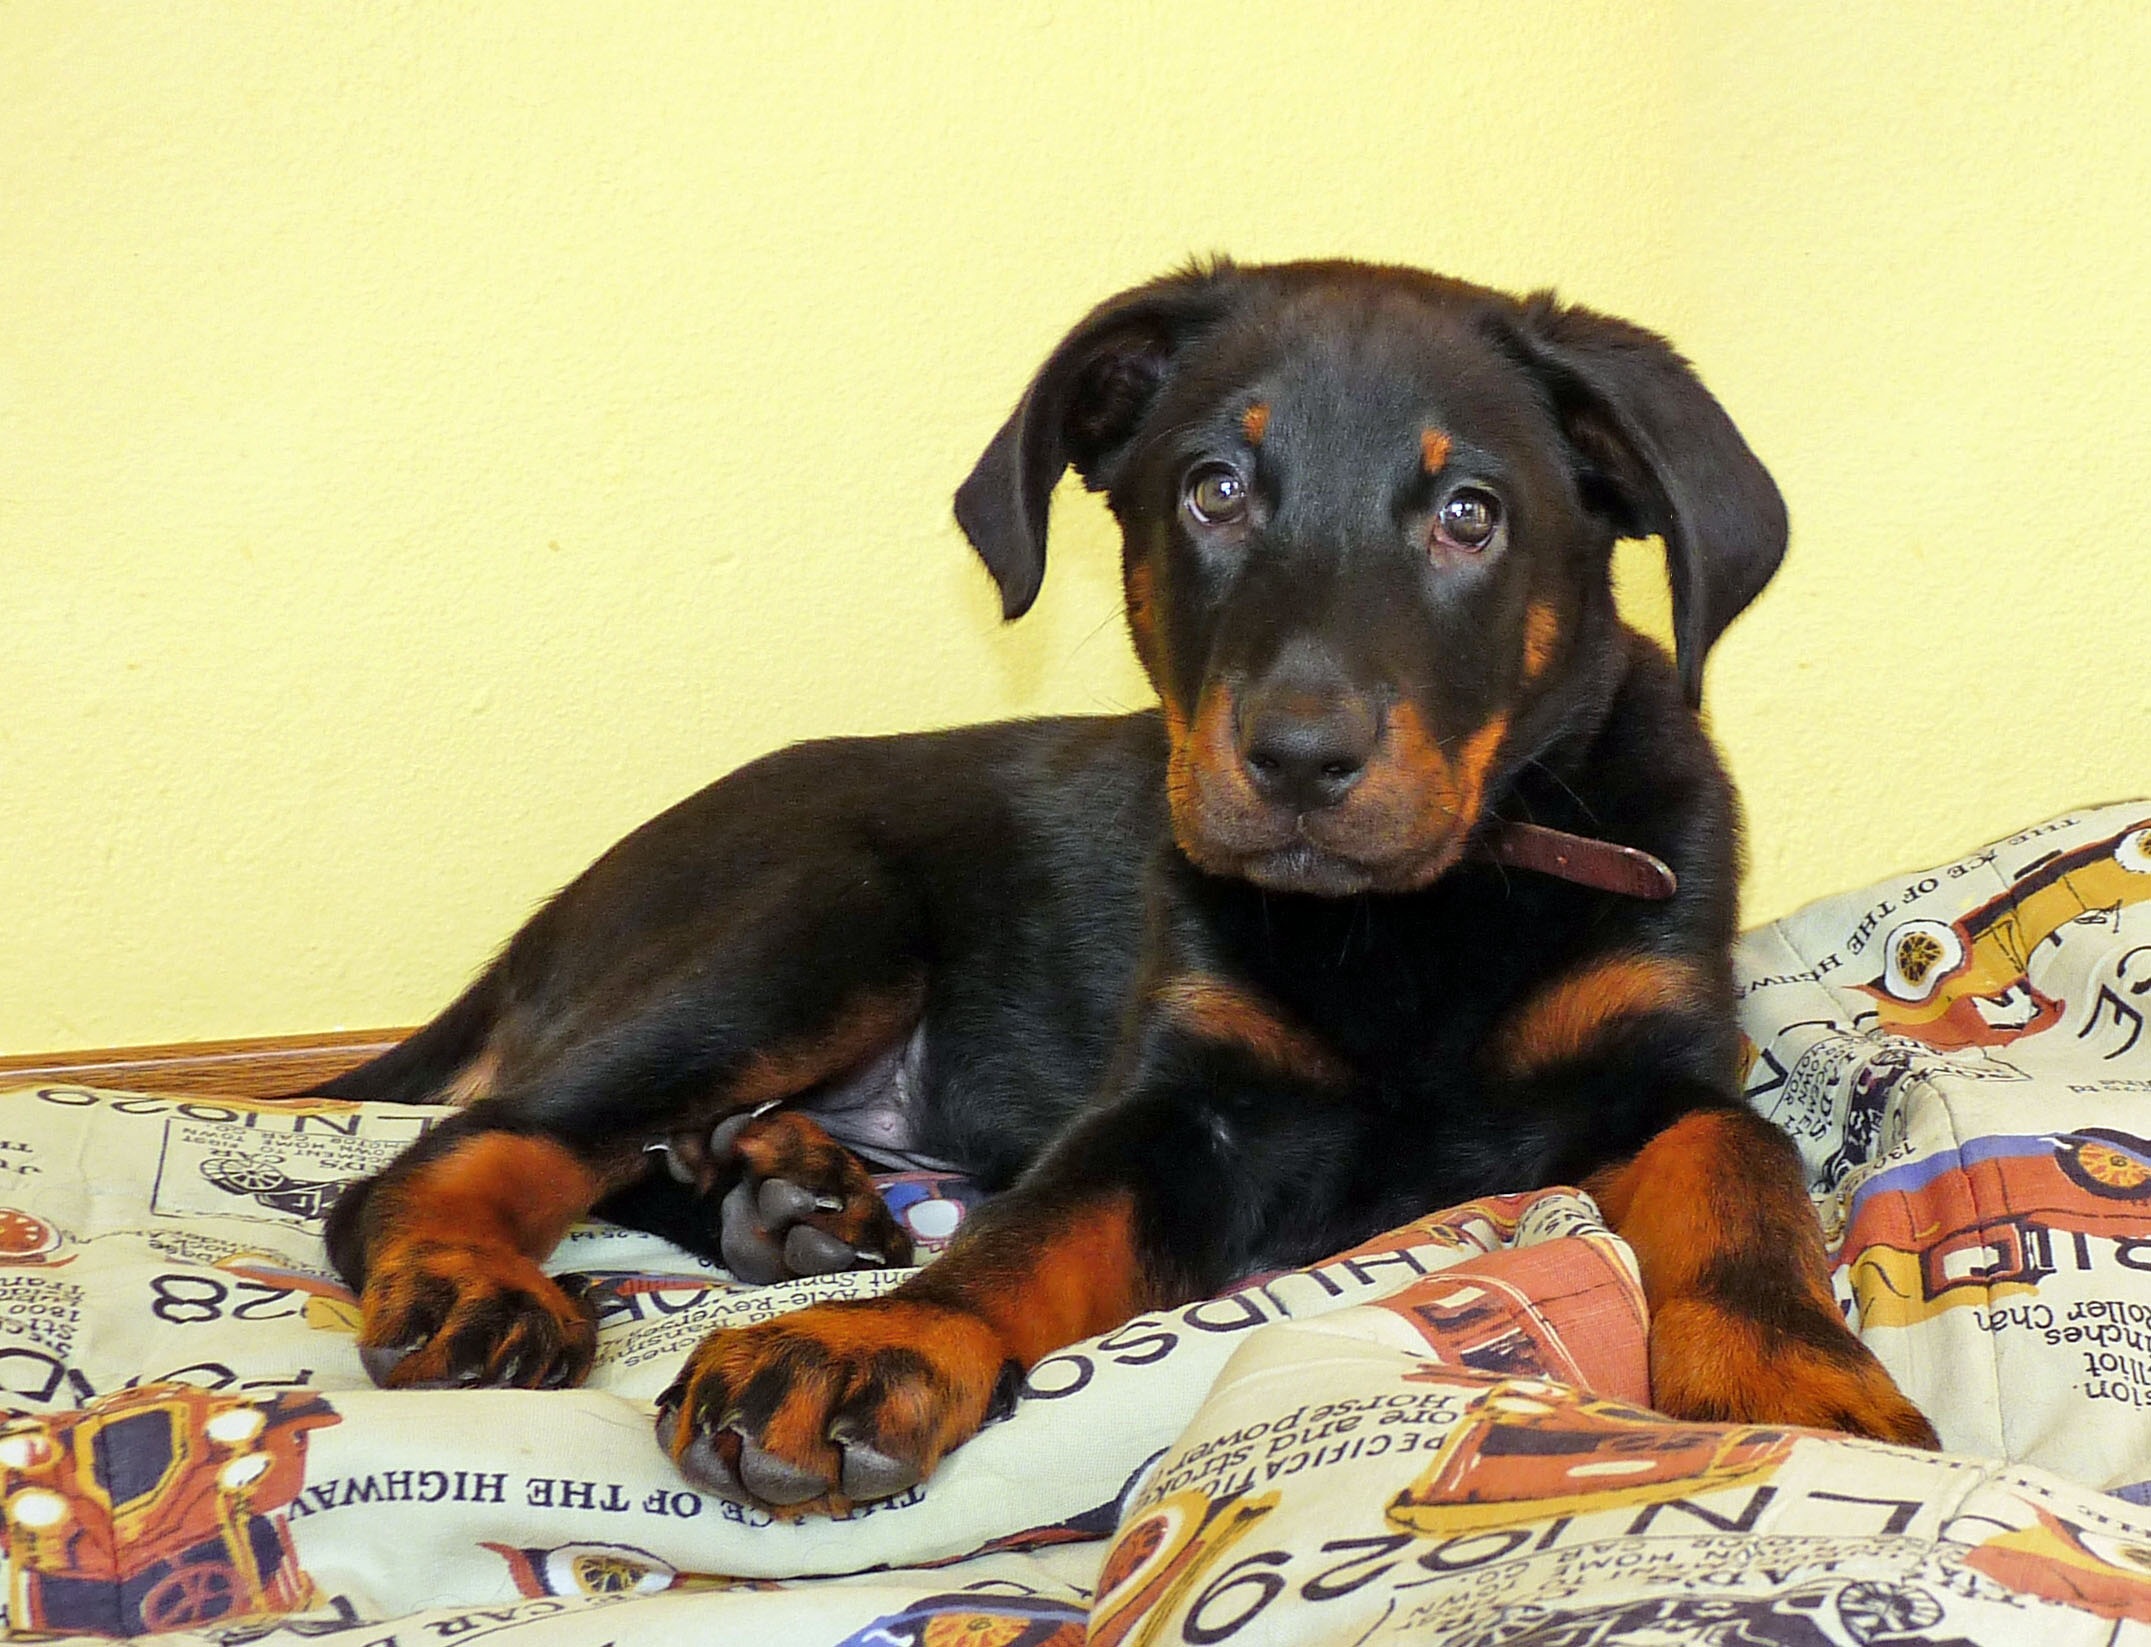
puppy, dog, animal, mammal, black, vertebrate, dog breed, beauceron, rottweiler, dog like mammal, carnivoran, dobermann